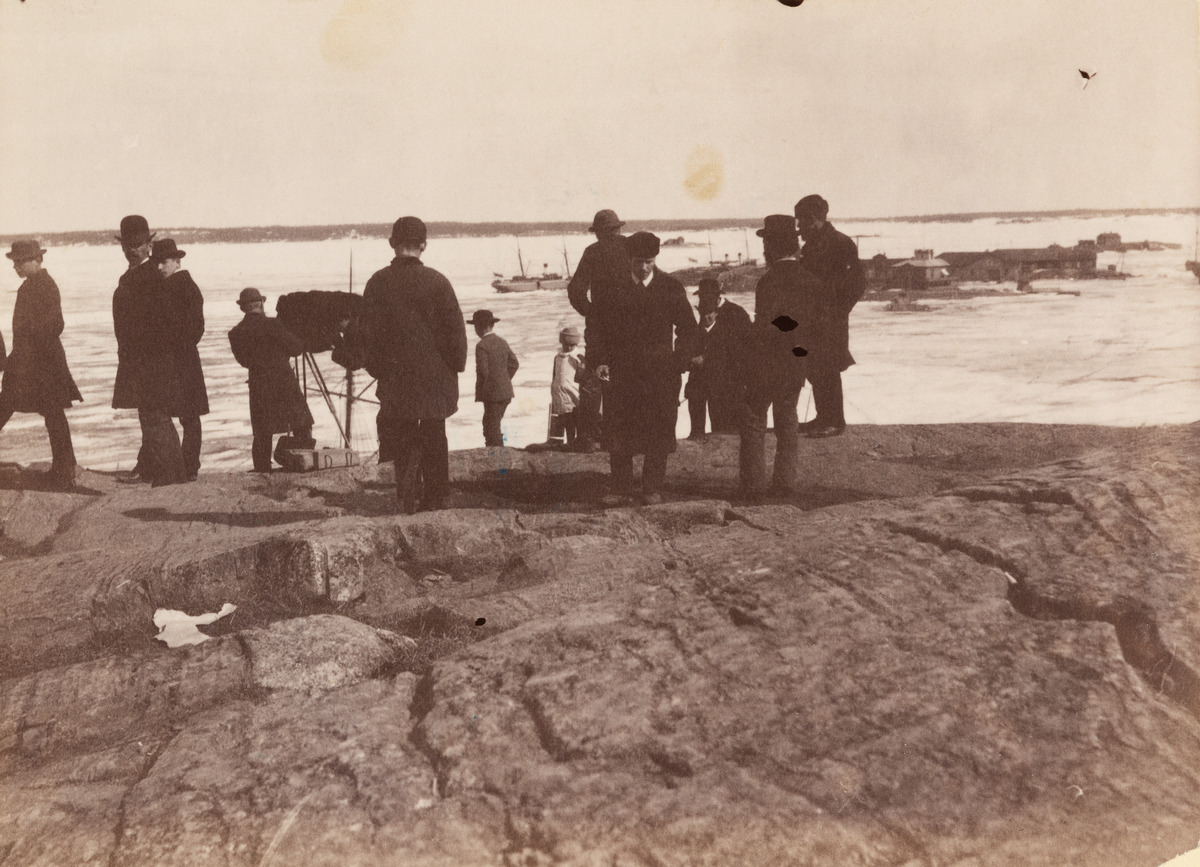
Ryhmä kokoontuneena kalliolle Ulriikaporinvuoren (=Tähtitornin vuori, Tähtitorninmäki) tienoilla
sisällön kuvaus: Ryhmä kokoontuneena kalliolle Ulriikaporinvuoren (=Tähtitornin vuori, Tähtitorninmäki) tienoilla. Taustalla Nyländska Jaktklubbenin paviljonki Valkosaarenkarilla. mustavalkoinen
Ajankohta: kuvausaika 1890 -luku
Paikka: Suomi, Uusimaa, Helsinki, Ullanlinna Helsinki, Tähtitorninmäki
Aiheet: miehet, kalliot, saaret, meri, talvi, lumi